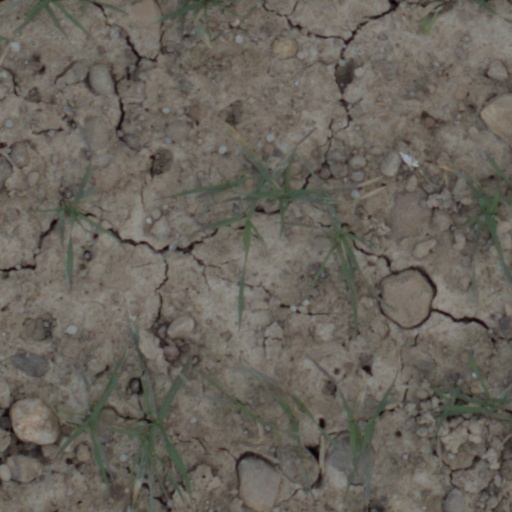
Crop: wheat